Charles Mathieu Isidore Decaen

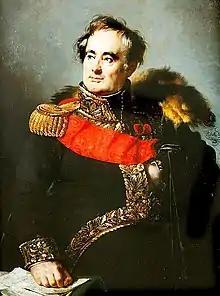
1827 portrait of Decaen

Charles Mathieu Isidore Decaen (13 April 1769 – 9 September 1832) was a French Army officer and colonial administrator who served as the governor of Isle de France from 1803 to 1810. He also served as the governor of French India from 1802 to 1803 and saw extensive military service in the French Revolutionary and Napoleonic Wars.